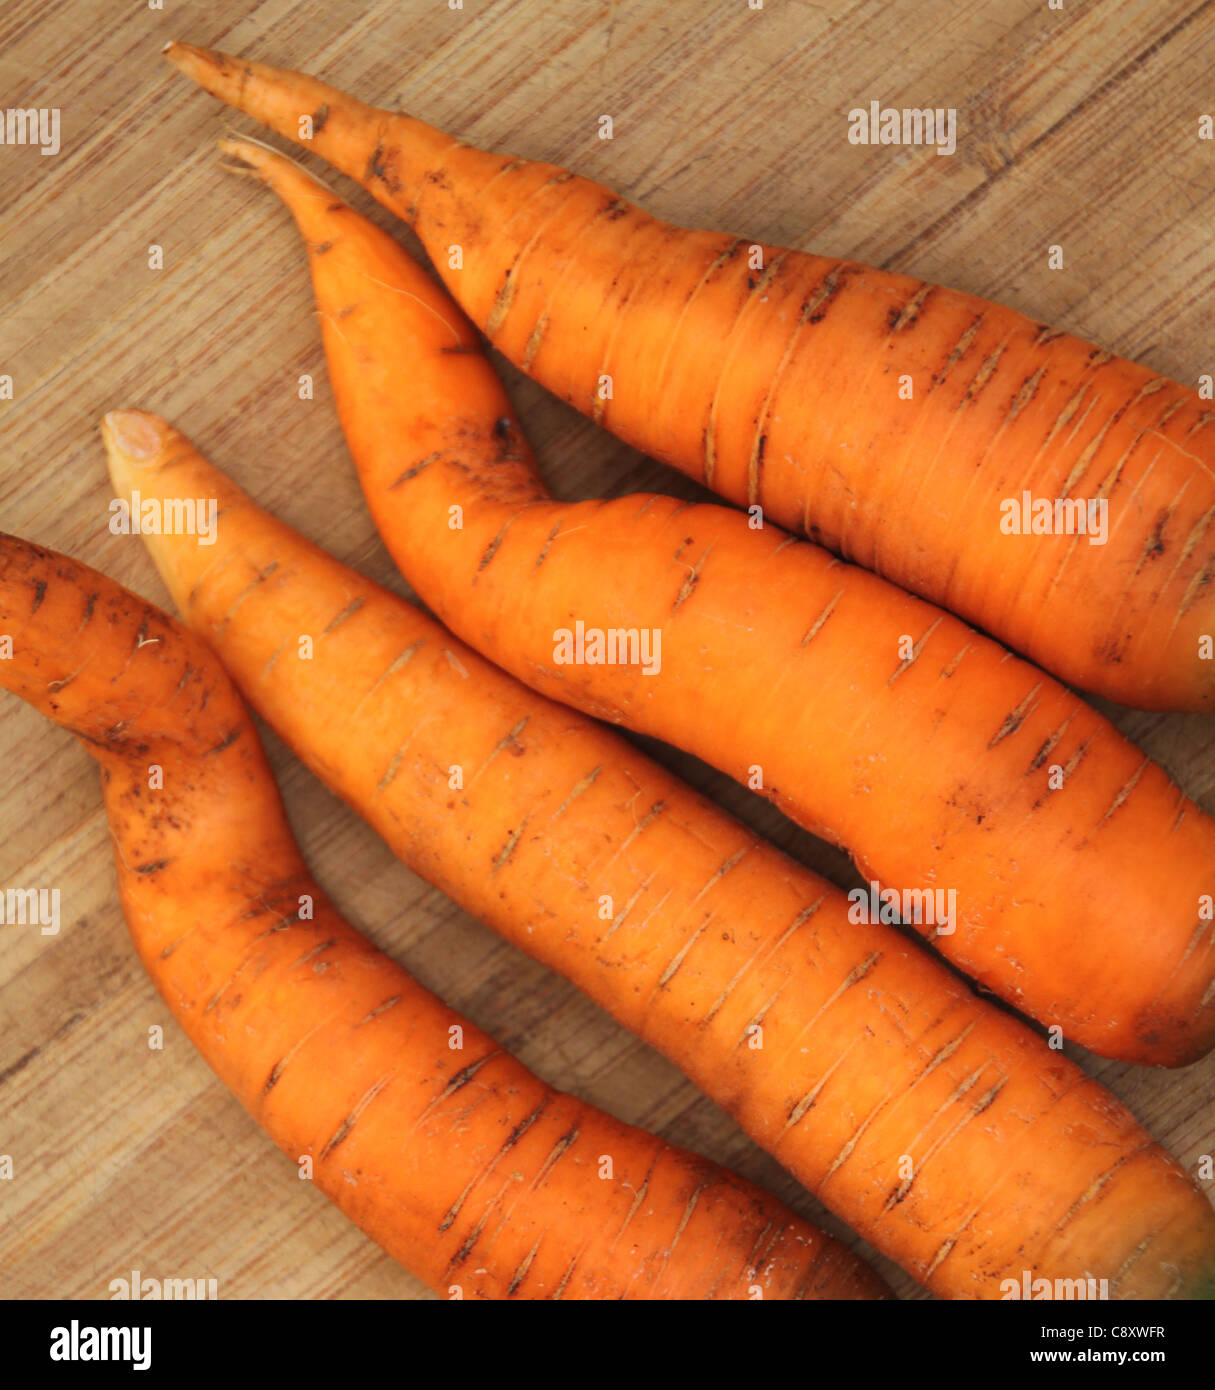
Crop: unknown
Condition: carrot_carrot_cavity_spot